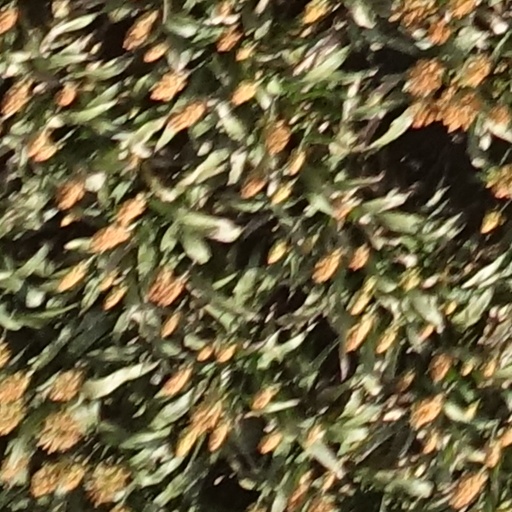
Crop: sorghum